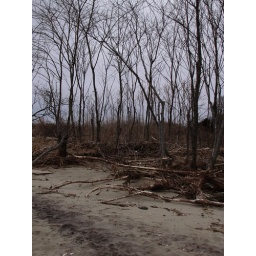
a bunch of trees on a beach in the winter time near my house